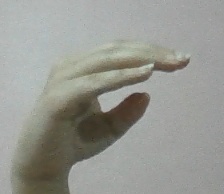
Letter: jeem